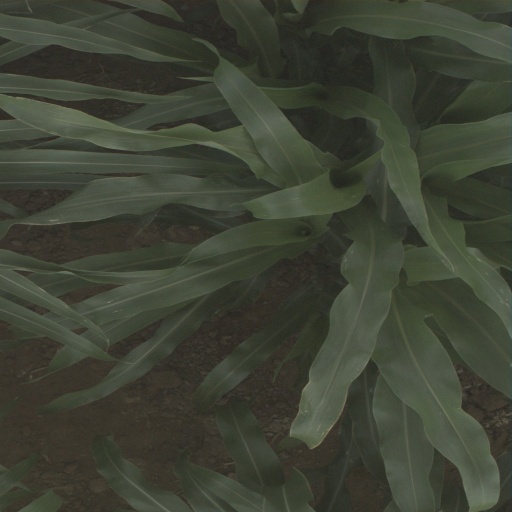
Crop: sorghum